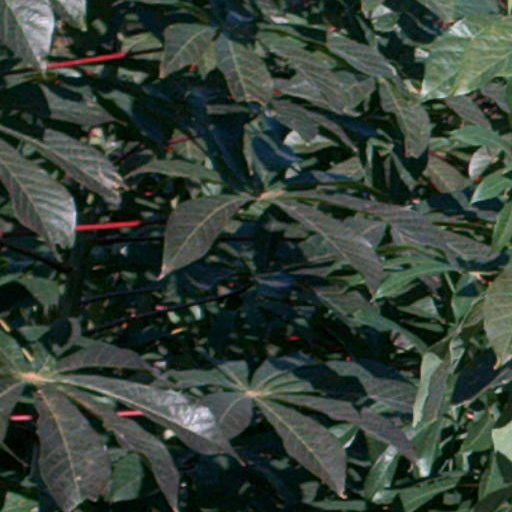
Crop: cassava